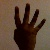
The image shows a hand gesture representing the number 4 in Indian Sign Language.